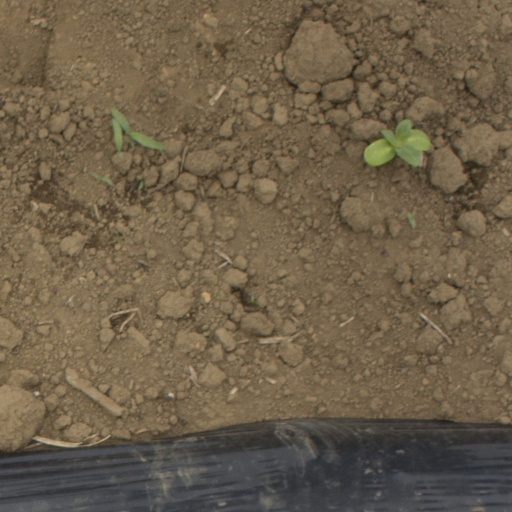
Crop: Jerusalem artichoke